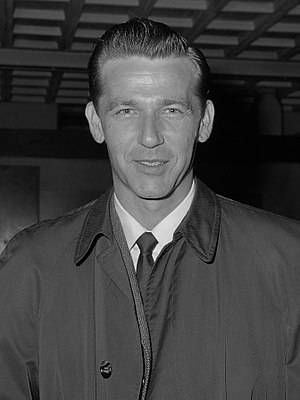
Floyd Cramer
Floyd Cramer (1965)
"Floyd Cramer var en amerikansk pianist. Han regnes for en af hovedkræfterne bag den såkaldte ""Nashville Sound"" og gjorde 'slip note'-spillestilen populær, – det er den måde at spille klaver på, hvor den ene node nærmest uden ophold glider sammen med den næste, i slående modsætning til den måde at spille på, hvor pianoets tangenter slåes kraftigt, og som ellers var populær i slutningen af 1950'erne.